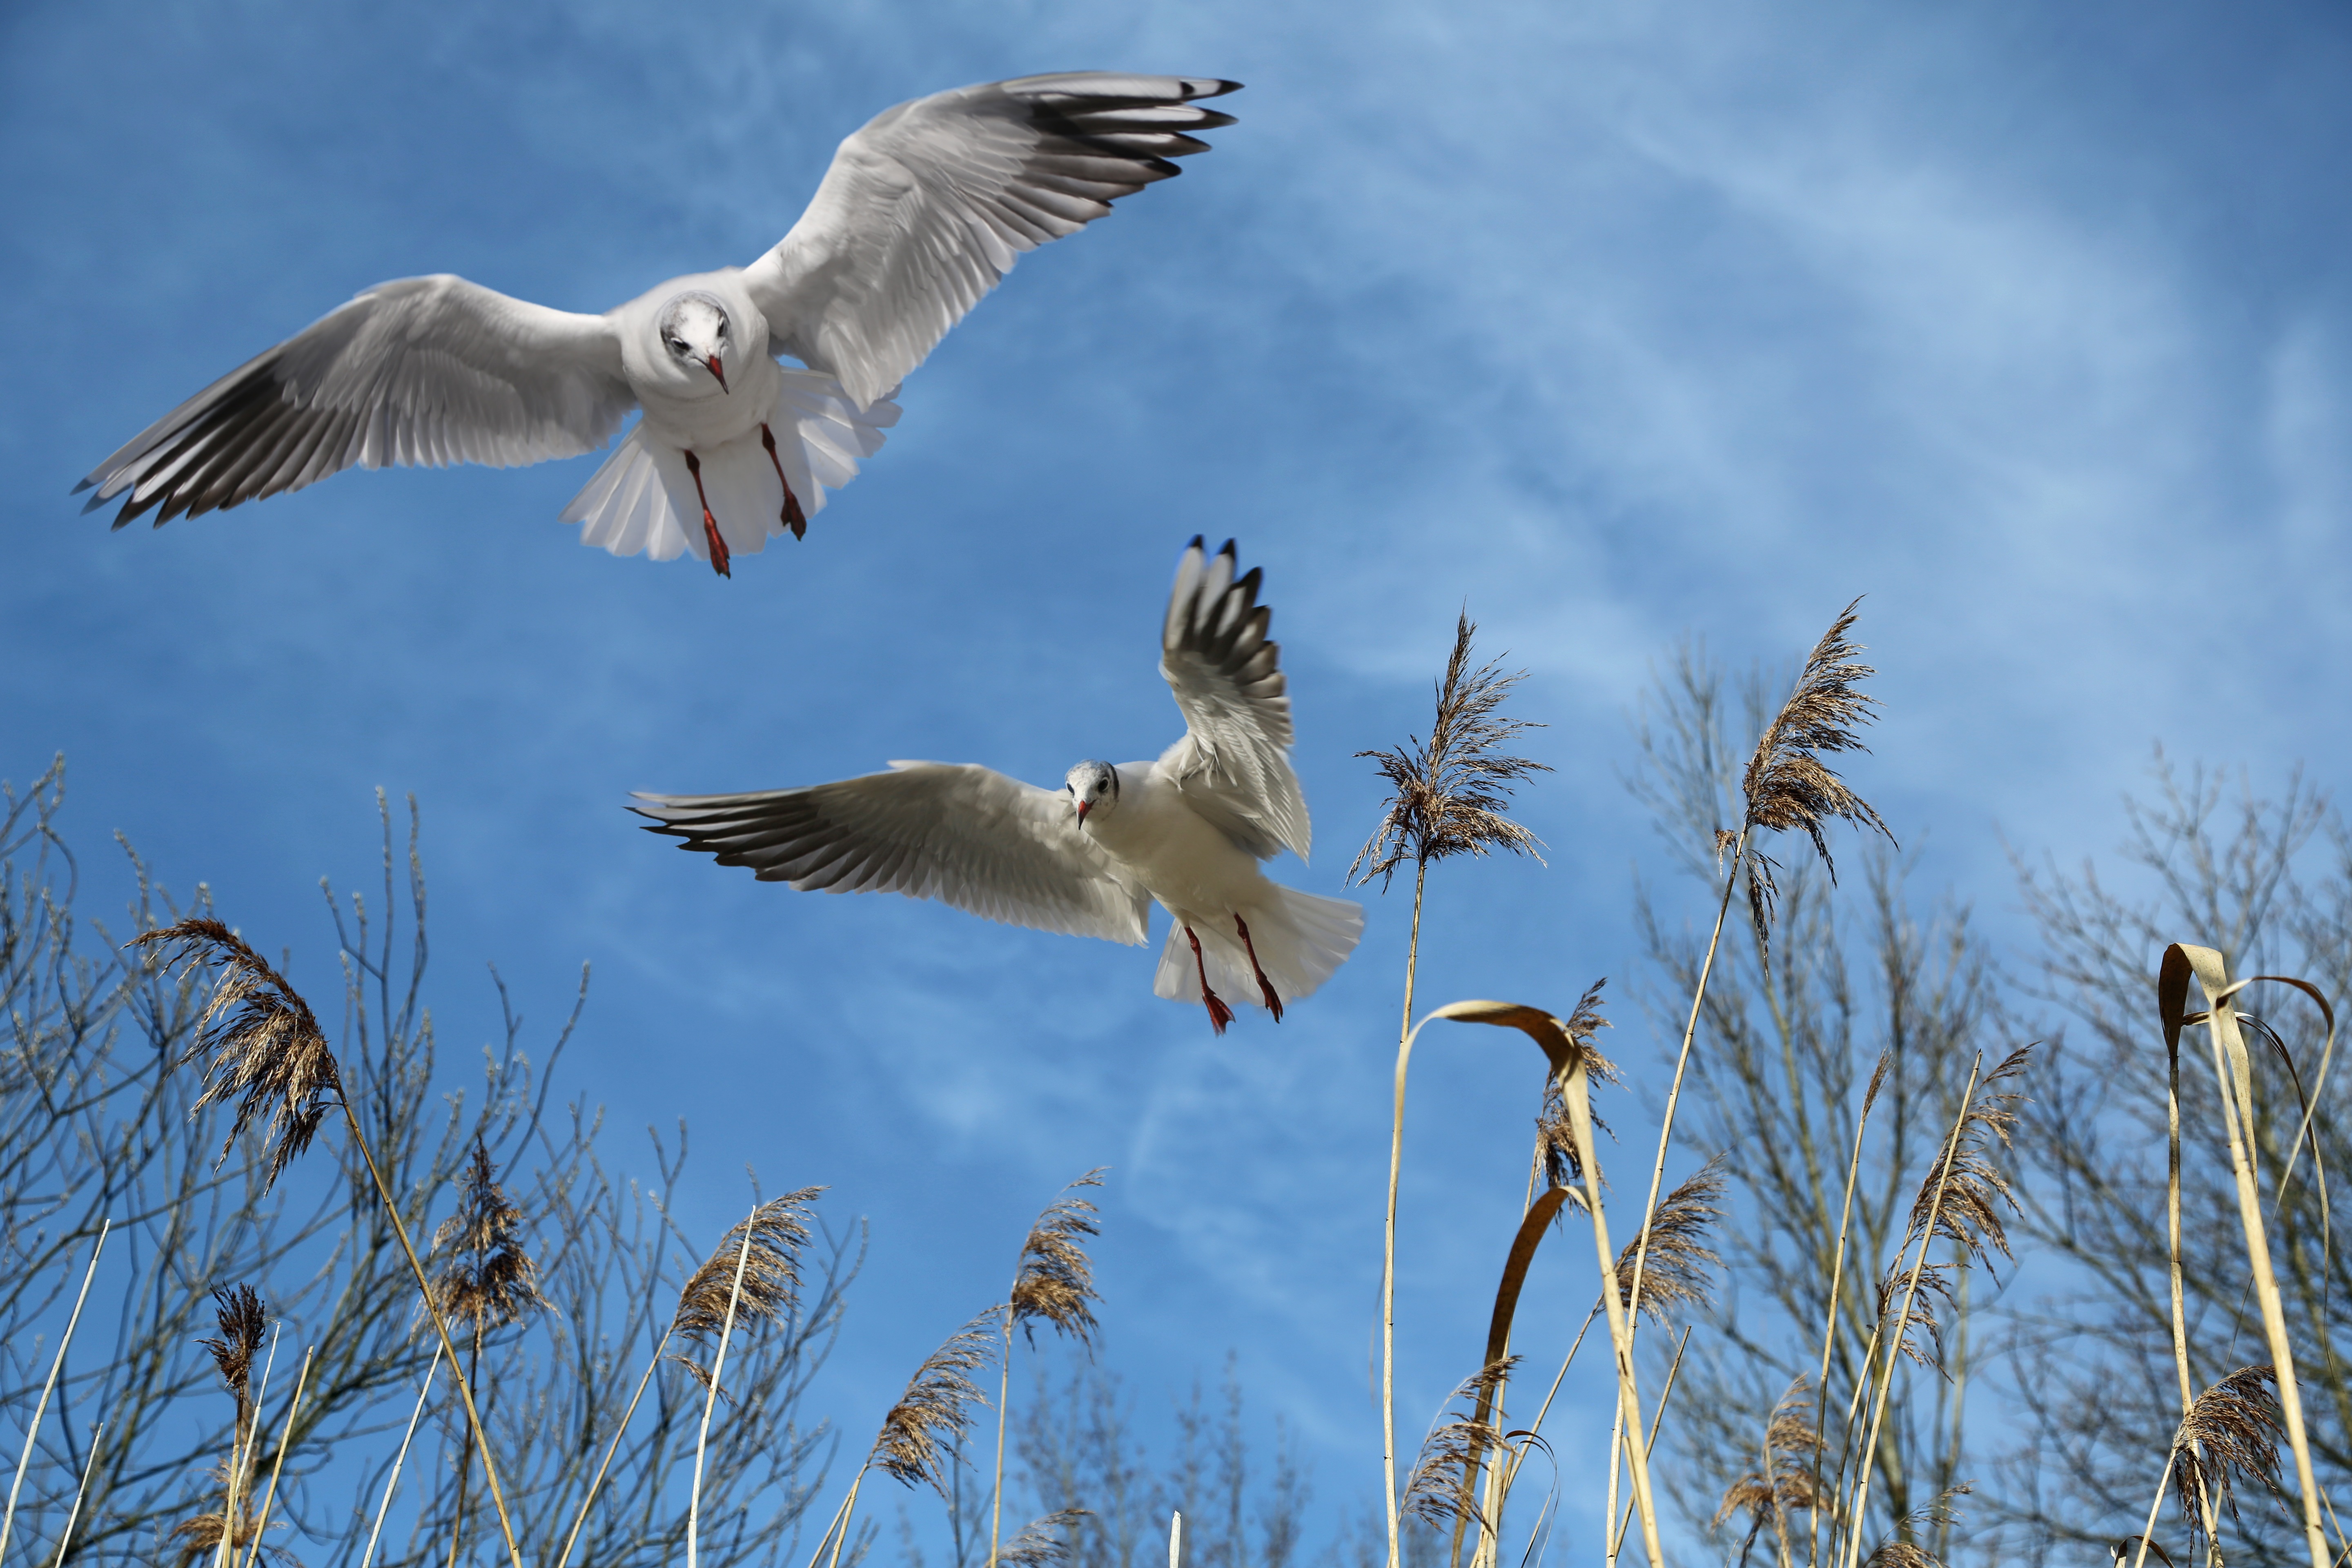
nature, bird, wing, plant, sky, air, animal, seabird, fly, summer, reed, gull, flight, blue, freedom, feather, fauna, plumage, gulls, clouds, vertebrate, creature, bill, water bird, locomotion, spring dress, grasses, teichplanze, cloudiness, marsh plant, flight form, f hn clouds